Gamba di Pernice

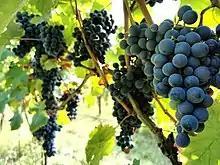
Gamba di pernice vines and grapes.

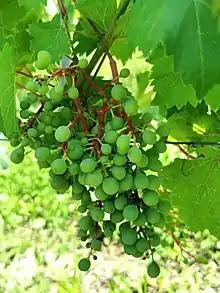
The unripe Gamba di Pernice bunch with the red colored stems

Gamba di Pernice, or the officially used name Gamba Rossa, is a red Italian wine grape variety from the Piedmont region. Translated from Italian, its name means "partridge leg" and is a reference to the red colored stalks of the vines. The grapes is mainly used for making DOC Calosso, a small volume red varietal wine which was granted "Denominazione di Origine Controllata" (DOC) status in 2011. The current DOC recognized area of production for the wine covers only about 10 hectares of vines in the municipalities of Calosso, Costigliole d'Asti and Castagnole Lanze in the Asti Province. Gamba di Pernice is therefore one of the lowest production varietal wines in Italy with its own DOC. Total production is around 30 000 bottles per year (2017) . Although lightly colored, Gamba di Pernice wines have concentrated flavors with a spicy, herbal character and the ability to age well.